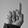
ASL letter: D